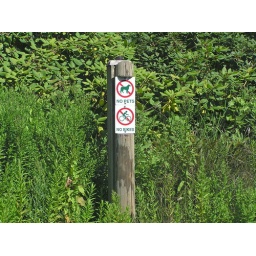
Sign posted on a sprinkler box at Hendricks Park. Rhododendron plants in back of sign. Photo taken July 2005.